Duniya Ka Mela

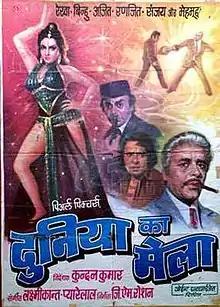

Duniya Ka Mela (working title "Apna Paraya") is a 1974 Indian Hindi-language drama film directed by Kundan Kumar. Amitabh Bachchan was the original cast in the lead but he was replaced by Sanjay Khan. This has been captured in the film "Film hi Film".